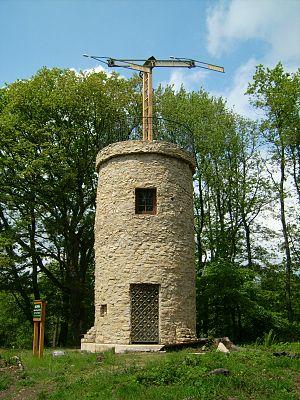
L’histoire des télécommunications, après l'utilisation de moyens primitifs, commence avec les premiers services postaux organisés, le développement du télégraphe, du téléphone, des communications sans fil puis numériques. C'est sans doute un des domaines où la technologie a évolué le plus fortement.
Le télégraphe optique prussien est un système de communication télégraphique entre Berlin et la Rhénanie, qui pouvait transmettre des messages administratifs et militaires au moyen de signaux optiques sur une distance de près de 550 km. La ligne télégraphique comprenait jusqu'à 62 stations télégraphiques, munies de mâts de signalisation portant chacun six bras mus par des cordes. Les stations étaient équipées de longues-vues avec lesquelles les télégraphistes lisaient les signaux spécialement codés d'une station émettrice, et ils les répétaient immédiatement à la suivante. Trois expéditions télégraphiques à Berlin, Cologne et Coblence permettaient l'accueil, le chiffrement, le déchiffrement et la délivrance des dépêches officielles. Cette installation a été rendue superflue par l'introduction du télégraphe électrique. Même si l'on ne transmet plus de message par télégraphie optique, le principe reste utilisé dans l'alphabet sémaphore, et sous une forme très simplifiée dans les signaux ferroviaires mécaniques